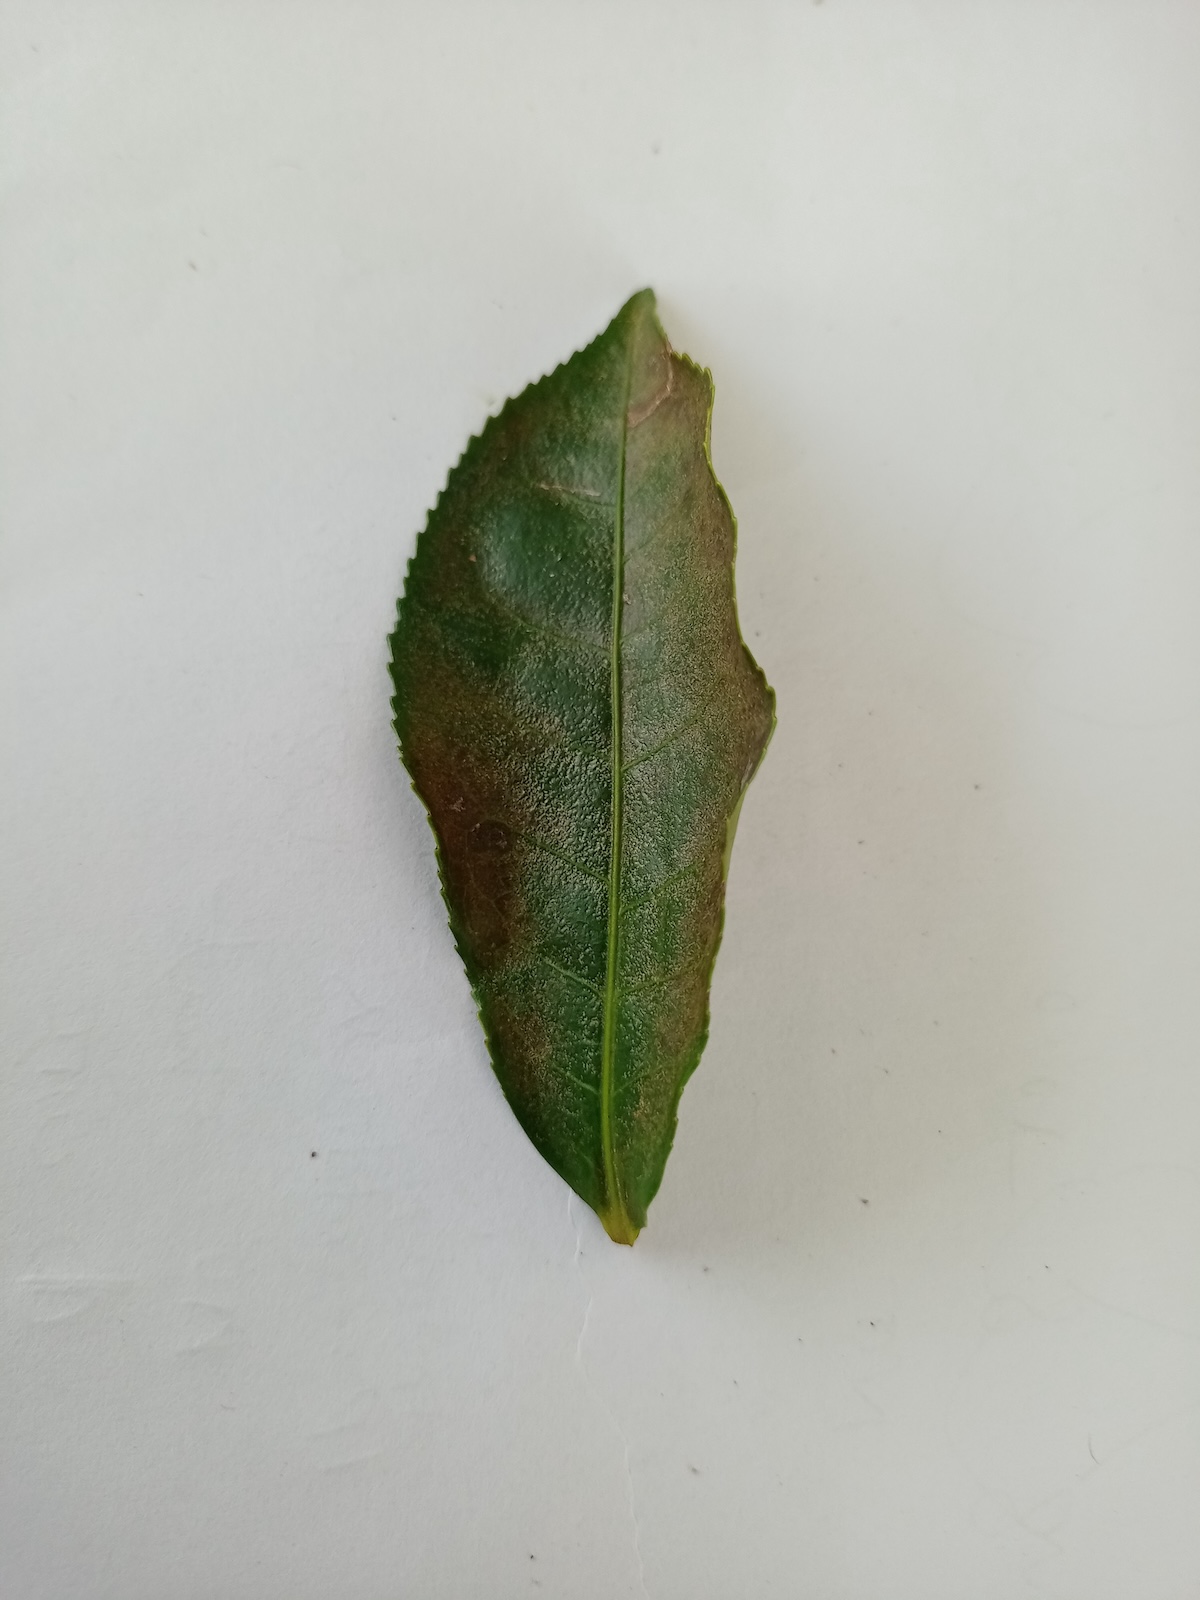
Label: Red spider